Berberis napaulensis

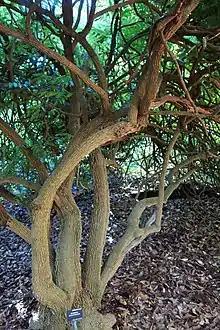
Labeled as "Mahonia duclouxiana" - San Francisco Botanical Garden

"Berberis napaulensis" is a shrub or small tree that can be 1–7 meters tall. Leaves are up to 61 centimeters long, with 5-12 pairs of leaflets plus a larger terminal leaflet, all shiny above, yellowish-green below. Flowers are yellow, borne in a large panicle. Berries are spherical, deep purple, 5–7 millimeters in diameter.